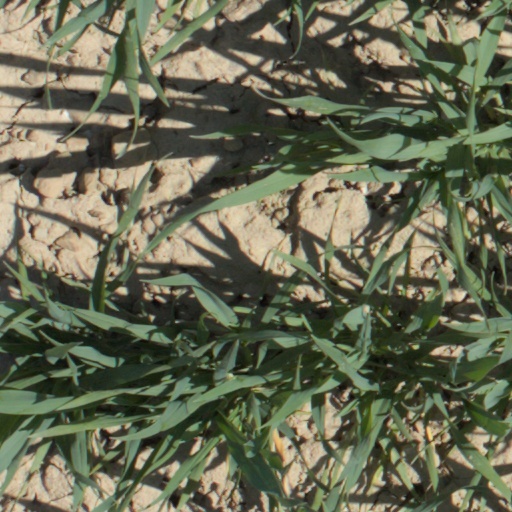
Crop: wheat